Timezone (video arcades)

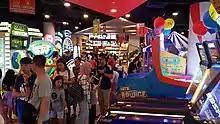
Timezone Arcade in Singapore, 2018

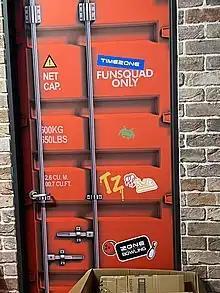
Staff Door at Timezone Henderson in April 2023

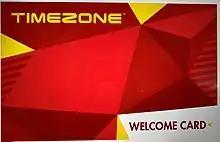
Timezone Welcome Powercard

In 1995, Timezone started their ventures outside Australia. The first venture opened in Bali, Indonesia. The Indonesian operations is currently owned by PT Matahari Graha Fantasi (named after the Matahari chain of department stores), a member of the Lippo Group.